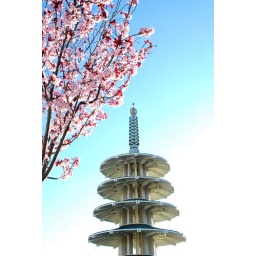
Plum blossoms bloom against a brilliant blue sky in the foreground of the pagoda in the Peace Plaza in San Francisco's Japantown.